Downtown Eastside

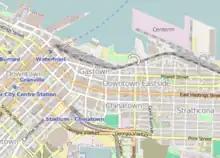
The DTES and its surrounding neighbourhoods

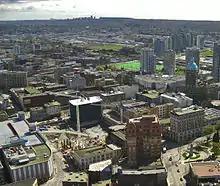
Downtown Eastside and Woodward's site from Harbour Centre in 2007

The term "Downtown Eastside" is most often used to refer to an area 10 to 50 blocks in size, a few blocks east of the city's Downtown central business district. The neighbourhood is centred around the intersection of Main Street and Hastings Street, where residents have gathered for over a hundred years to connect. This intersection is also the home of the Carnegie Community Centre. The area around Hastings and Main is where the neighbourhood's social issues are most visible, described in the "Vancouver Sun" in 2006 as "four blocks of hell."